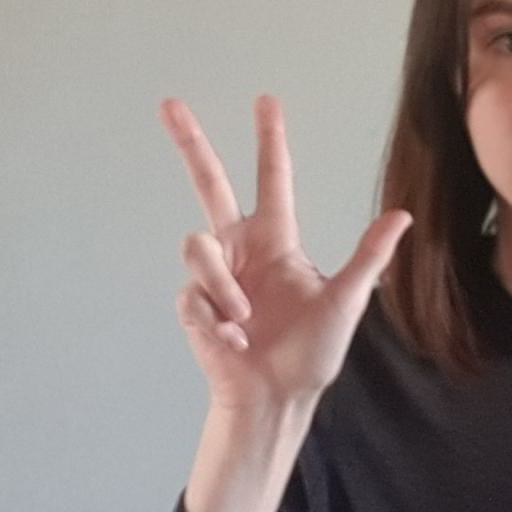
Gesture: three2